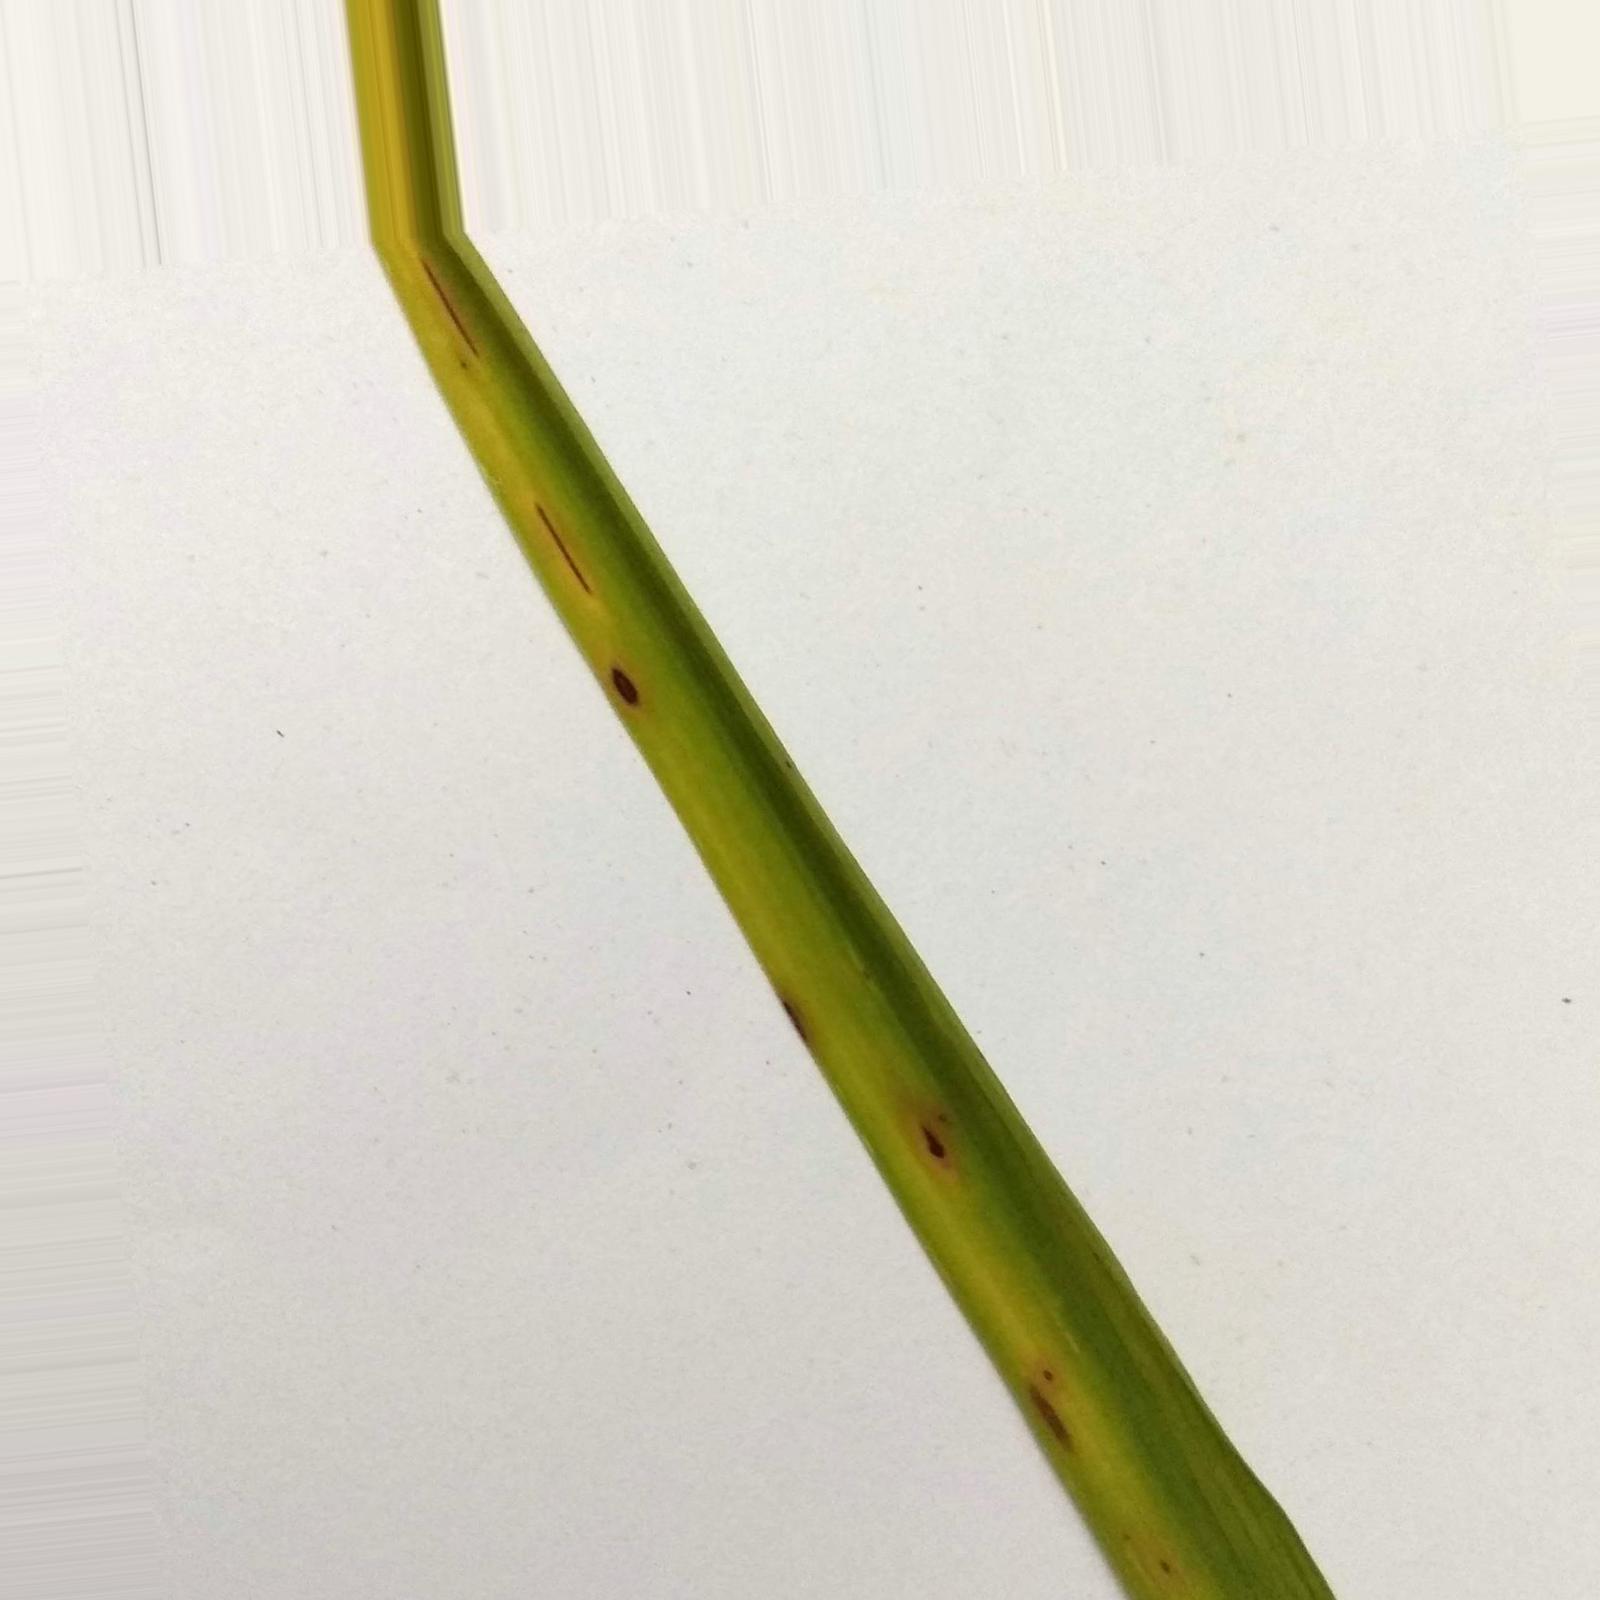
Nhãn: Bệnh Đốm Nâu ( Brown spot )